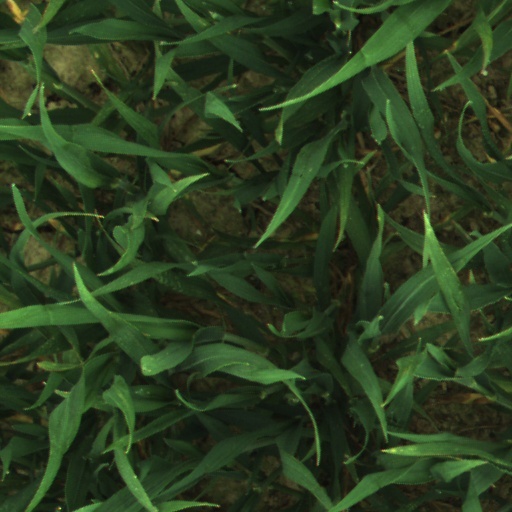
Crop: wheat